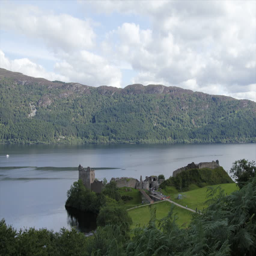
this is a wide angle time lapse in view behind